Claude Auguste Court

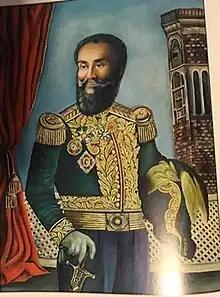

Claude Auguste Court (24 September 1793 – 21 January 1880) was a French soldier, mercenary, and archeologist. He served as an army officer under Napoleon I from 1813–1818.